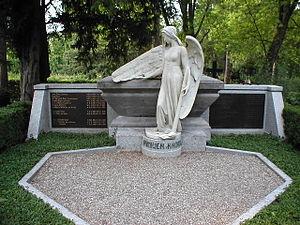
Carl Heinrich Knorr est un entrepreneur allemand. Il est le fondateur de l'entreprise Knorr.